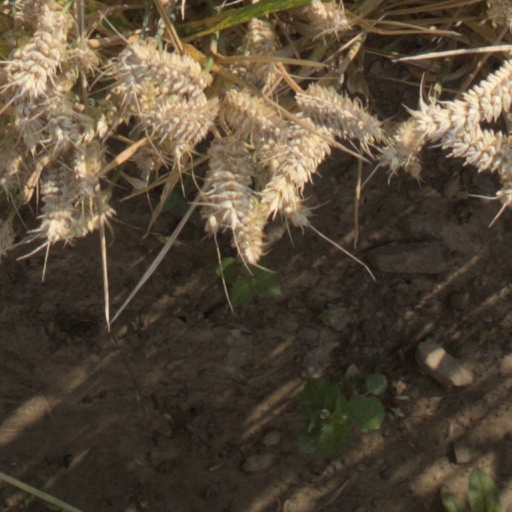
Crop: wheat